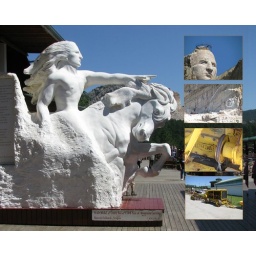
This is a page in a hard cover book I made to document Ran's motorcycle trip to Sturgis, SD.